Wisent (co-operative exercise)

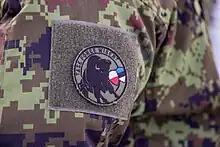
Wisent patch on an Estonian soldier during Wisent 2

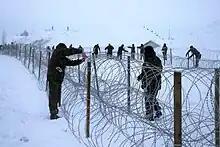
Members of the Wisent Task force 2 setting up barbed wire fences

Wisent was a 2021–22 series of joint military exercises between the Estonian Defence Forces and the Polish Armed Forces. The exercises included guarding, setting up barriers, and improving conditions on the Polish-Belarusian border. In total, there were five task forces.